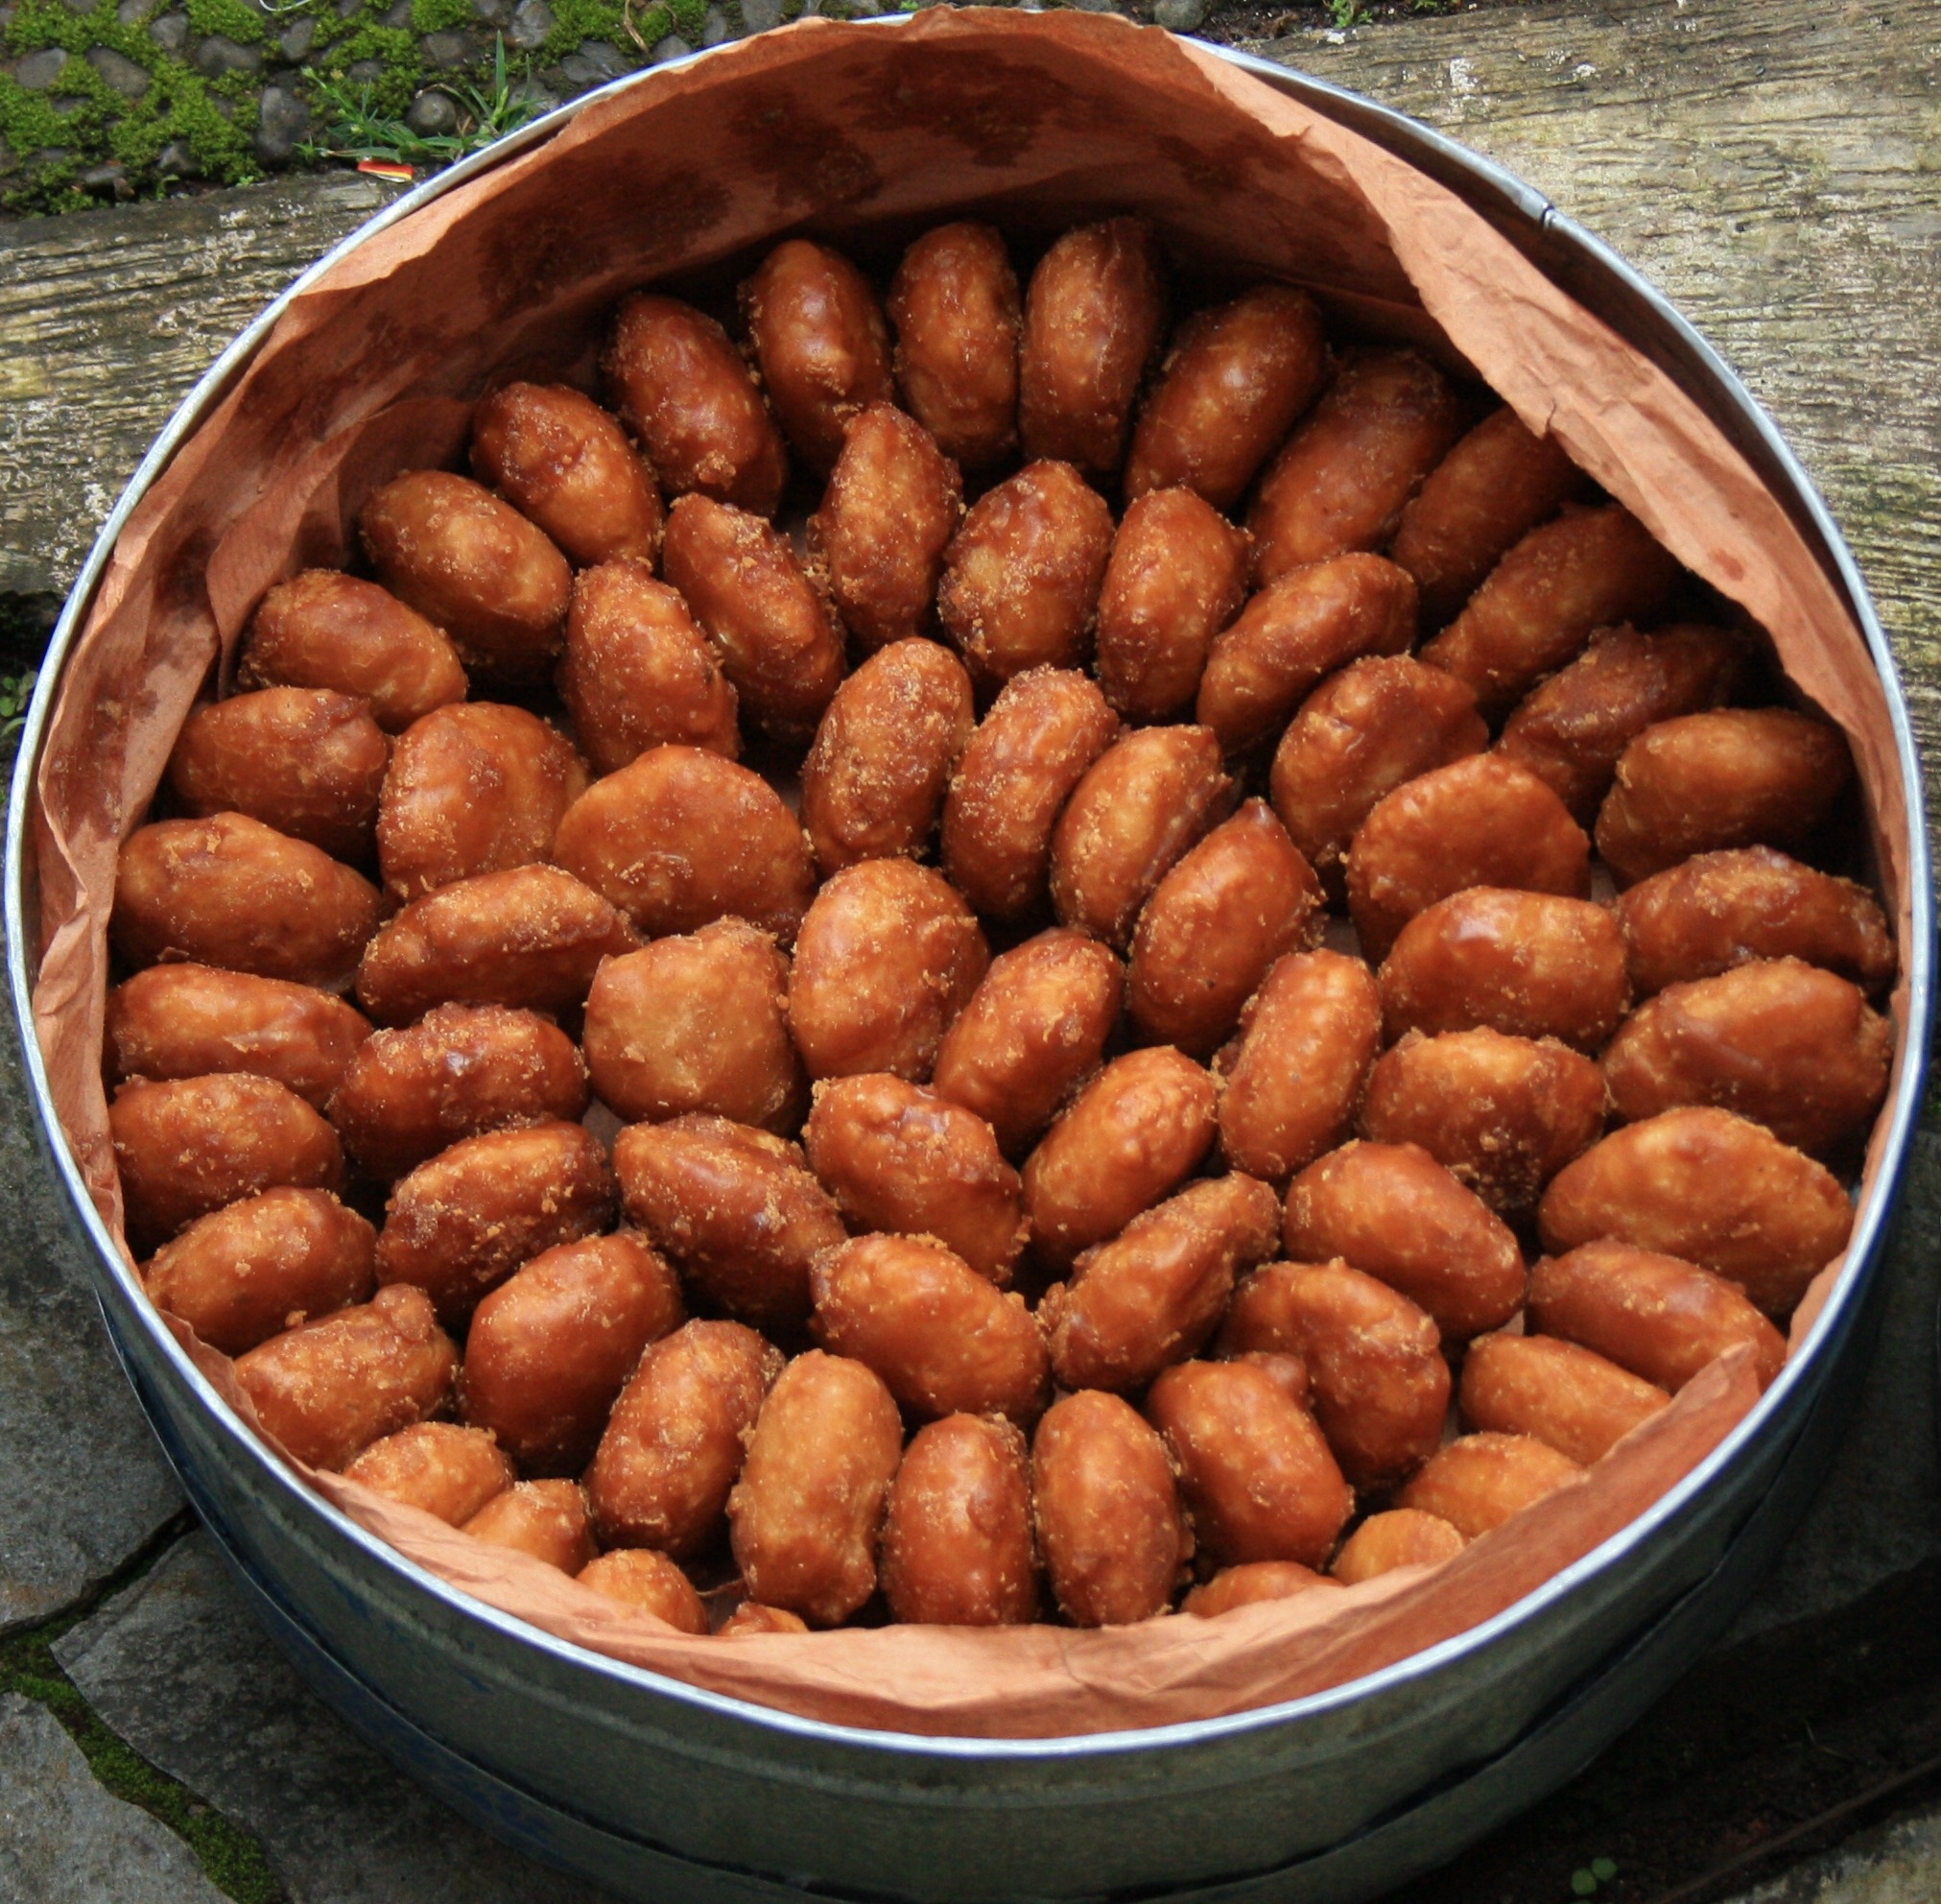
sweet, dish, food, produce, vegetable, baking, snack, dessert, meat, cuisine, cake, sausage, indonesia, traditional, flour, baked goods, flowering plant, land plant, kielbasa, gemblong, gemblung